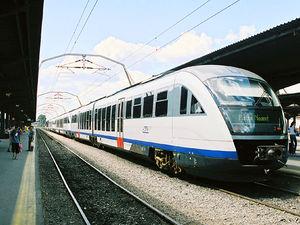
Les Chemins de fer roumains sont l'entreprise publique responsable de l'exploitation du réseau ferré roumain.